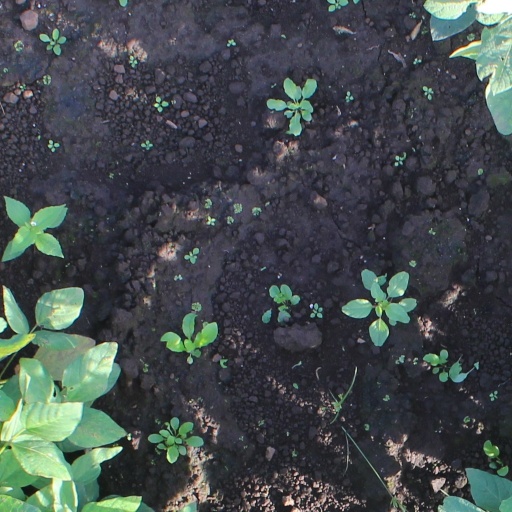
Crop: soybean